Sports in New Orleans

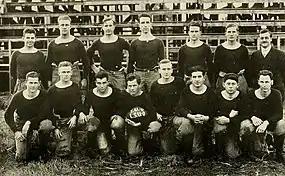
Tulane University is one of the only D1 Collegiate football teams in New Orleans and has been around for over 100 years.

Tulane Green Wave -- The Tulane Green Wave football team represents Tulane University in NCAA Division I FBS college football.